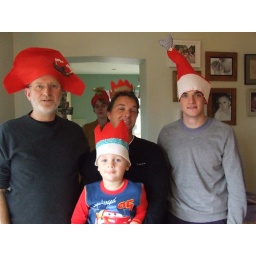
the boys in party hats